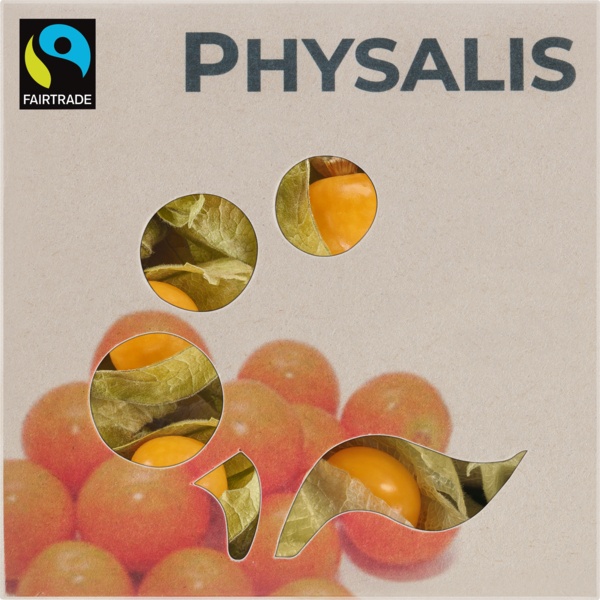
Physalis Fairtrade Kolumbien Klasse I 100g Karton
Grundpreis: 21.90€/KG Alle Angaben sind ohne Gewähr. Bitte prüfen Sie die verbindlichen Angaben des Herstellers auf der Produktverpackung.
Brand: foodpipe Rostock
Category: Food, Beverages & Tobacco > Food Items > Fruits & Vegetables > Fresh & Frozen Fruits > Physalis